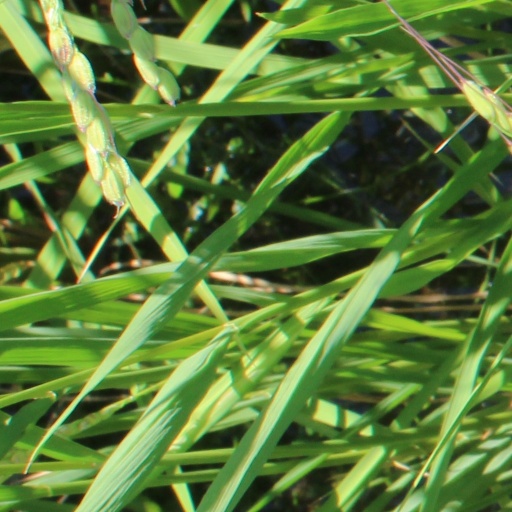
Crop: rice